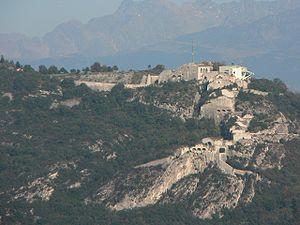
Fortifications de la Bastille à Grenoble, y compris le glacis, pris des falaises de Fontaine